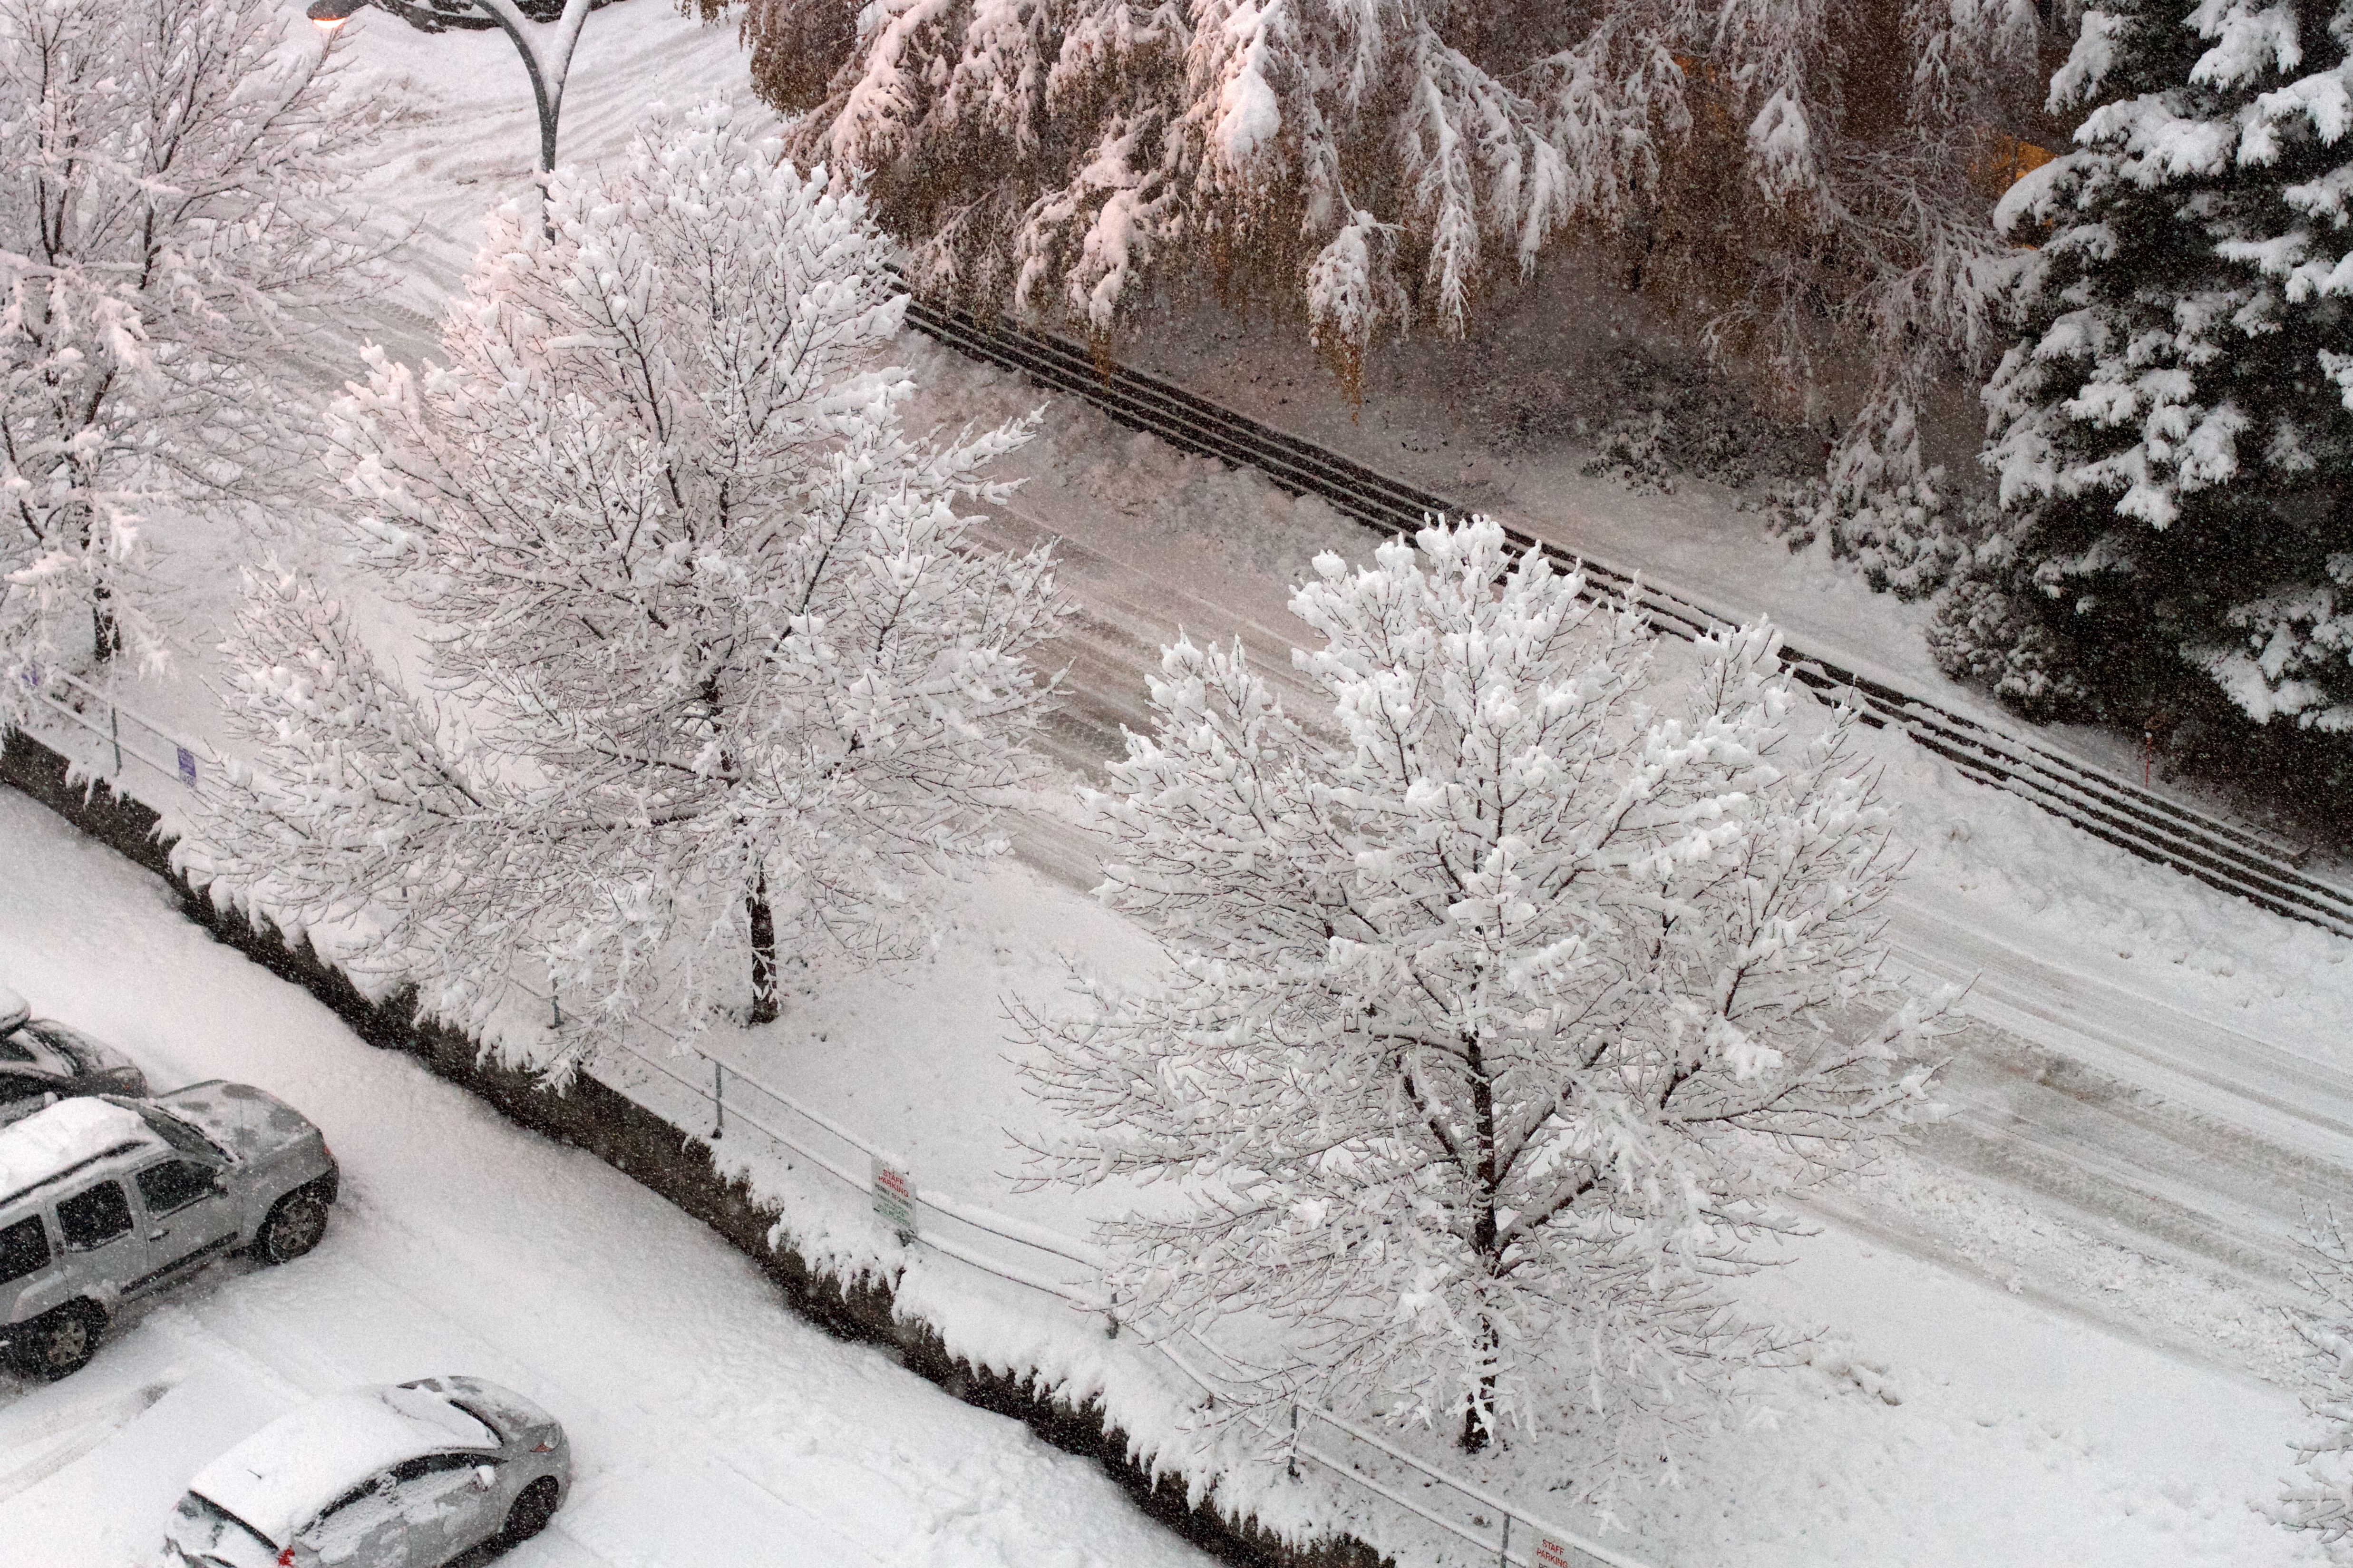
branch, snow, winter, frost, weather, season, trees, blizzard, freezing, geological phenomenon, winter storm, rain and snow mixed